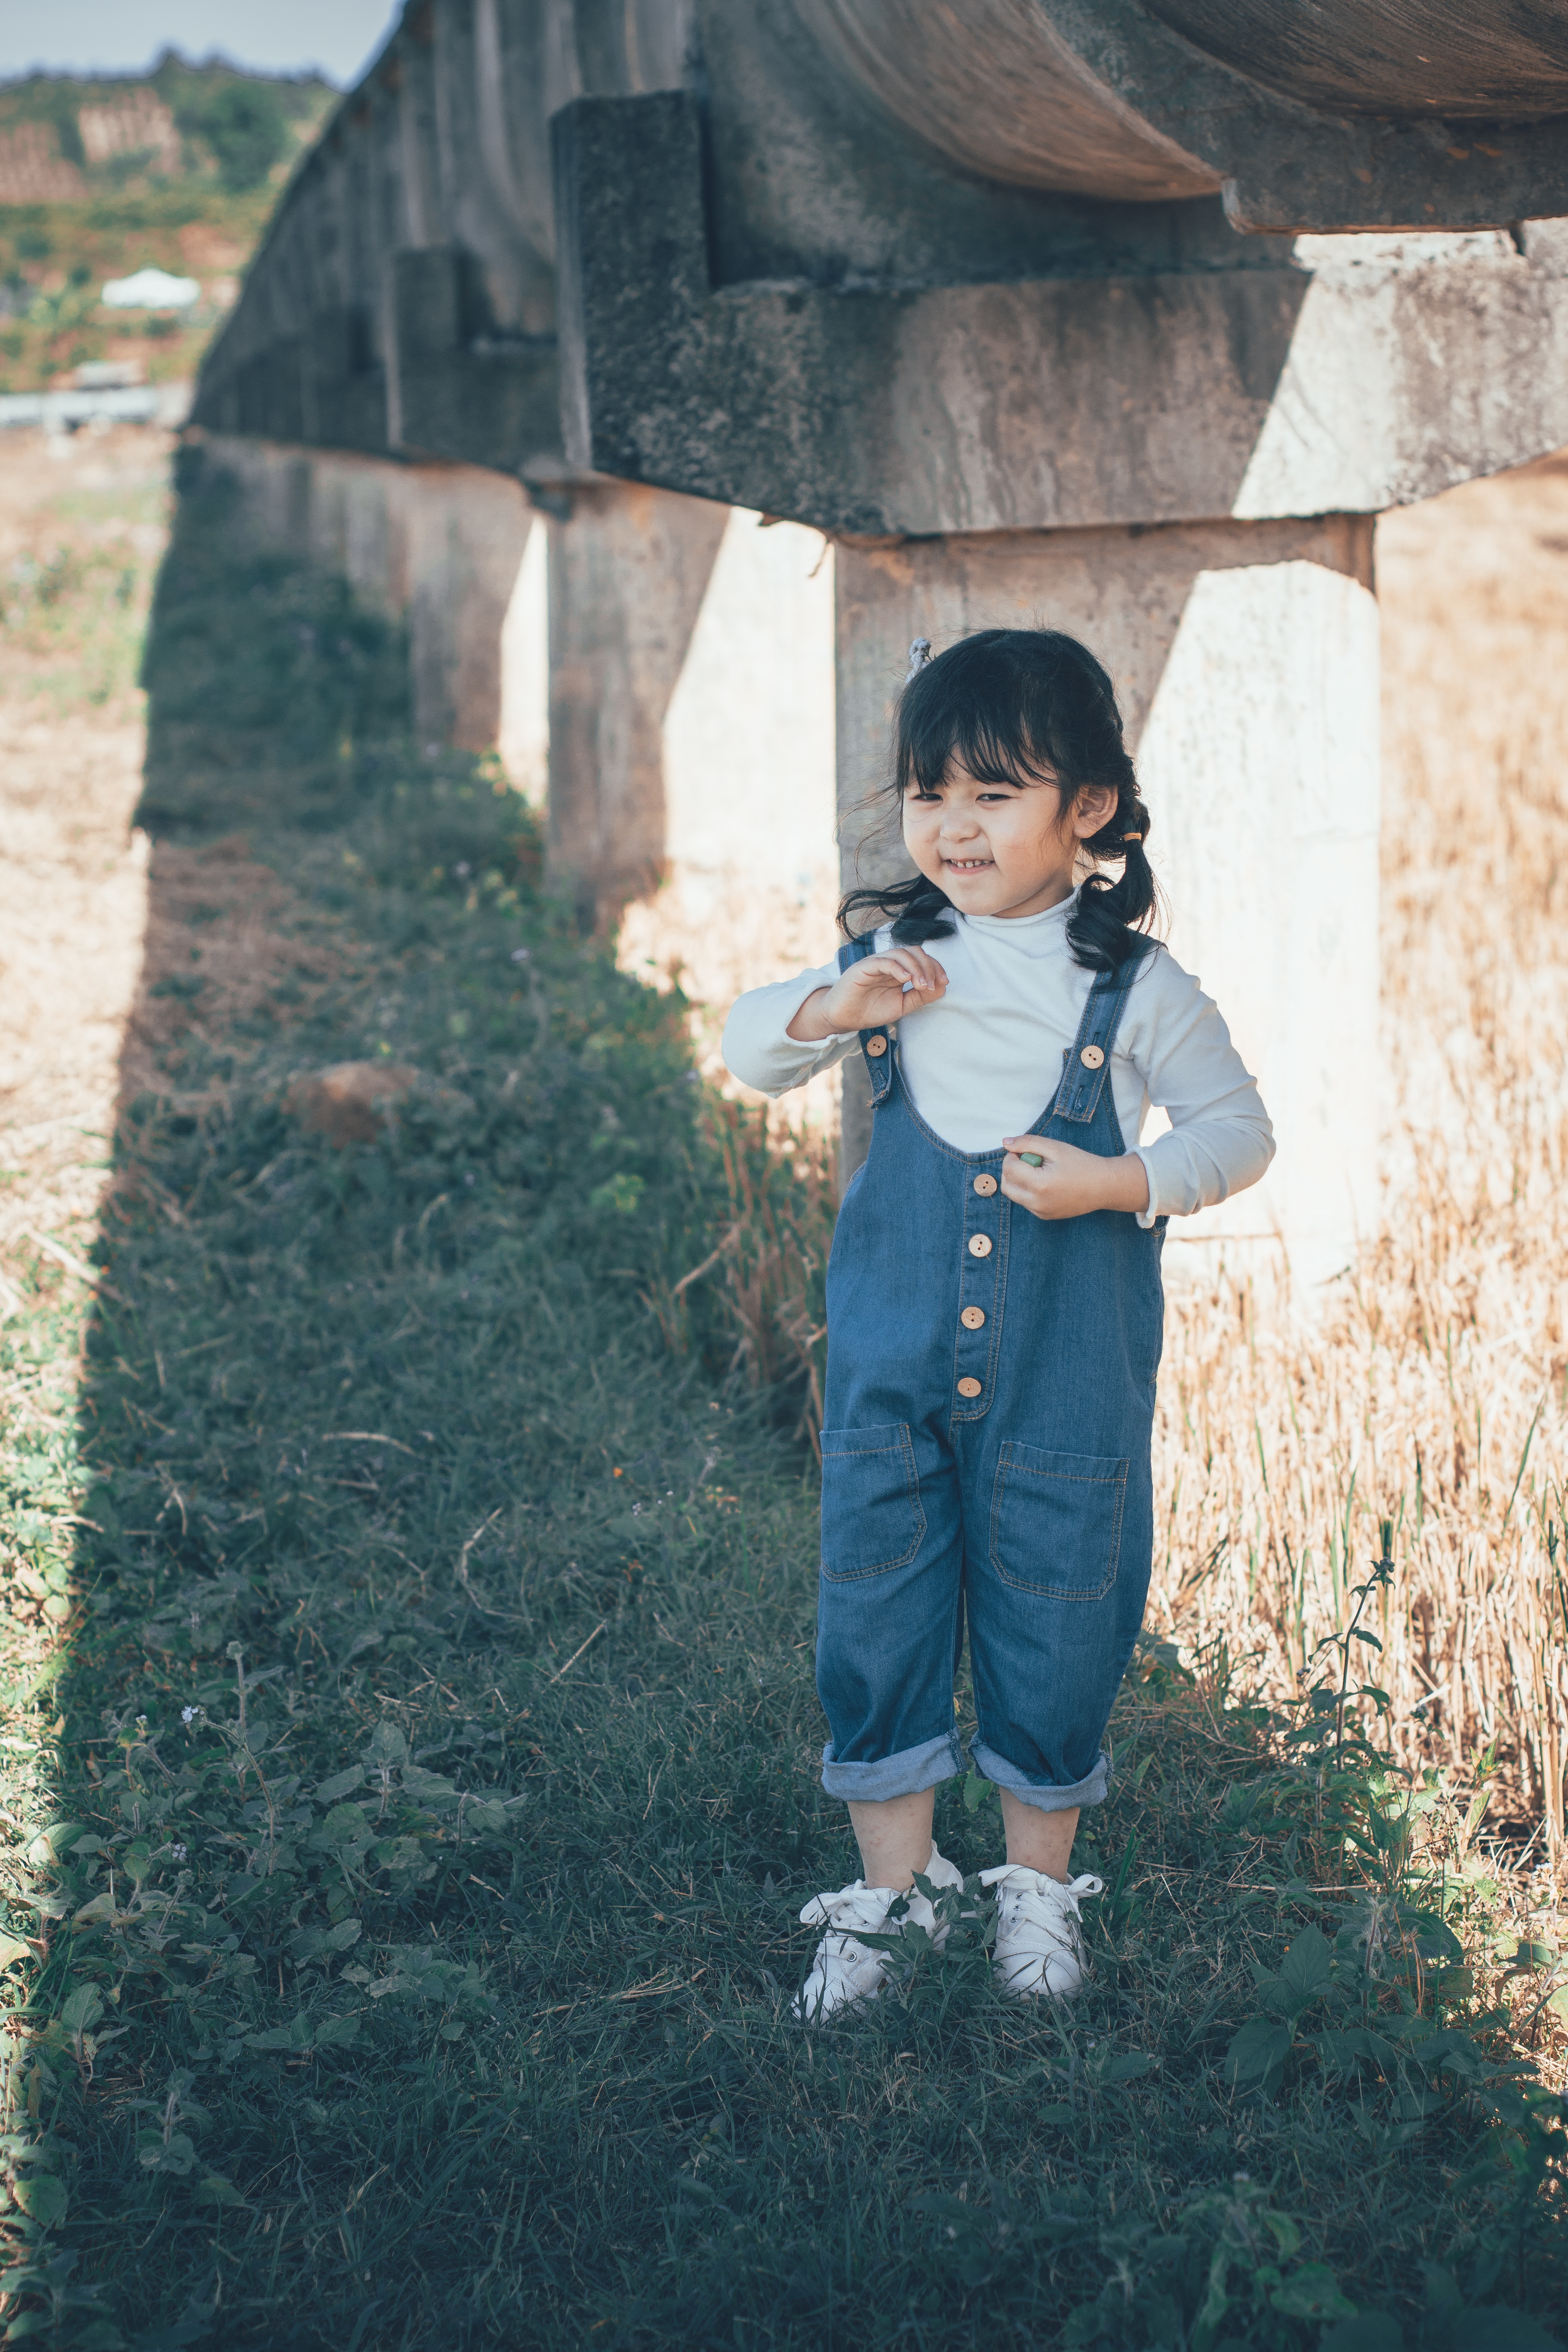
photograph, snapshot, standing, fun, photography, child, vacation, tourism